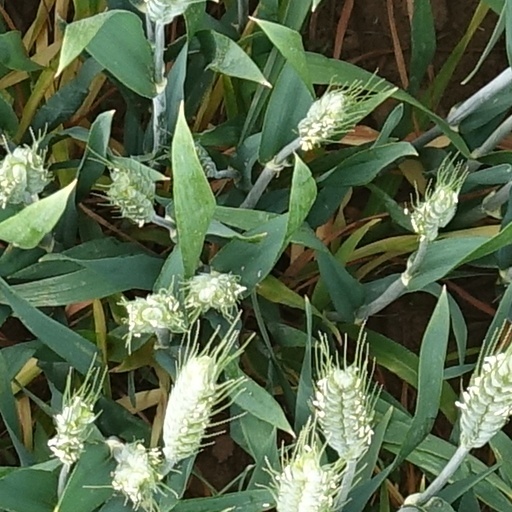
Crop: wheat